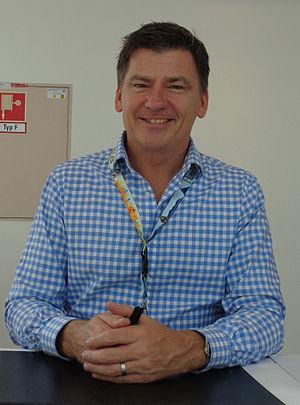
Mark Ferguson, né le 28 février 1961 à Sydney, est un acteur australien. Il a joué Gil-galad dans Le Seigneur des anneaux : La Communauté de l'anneau.